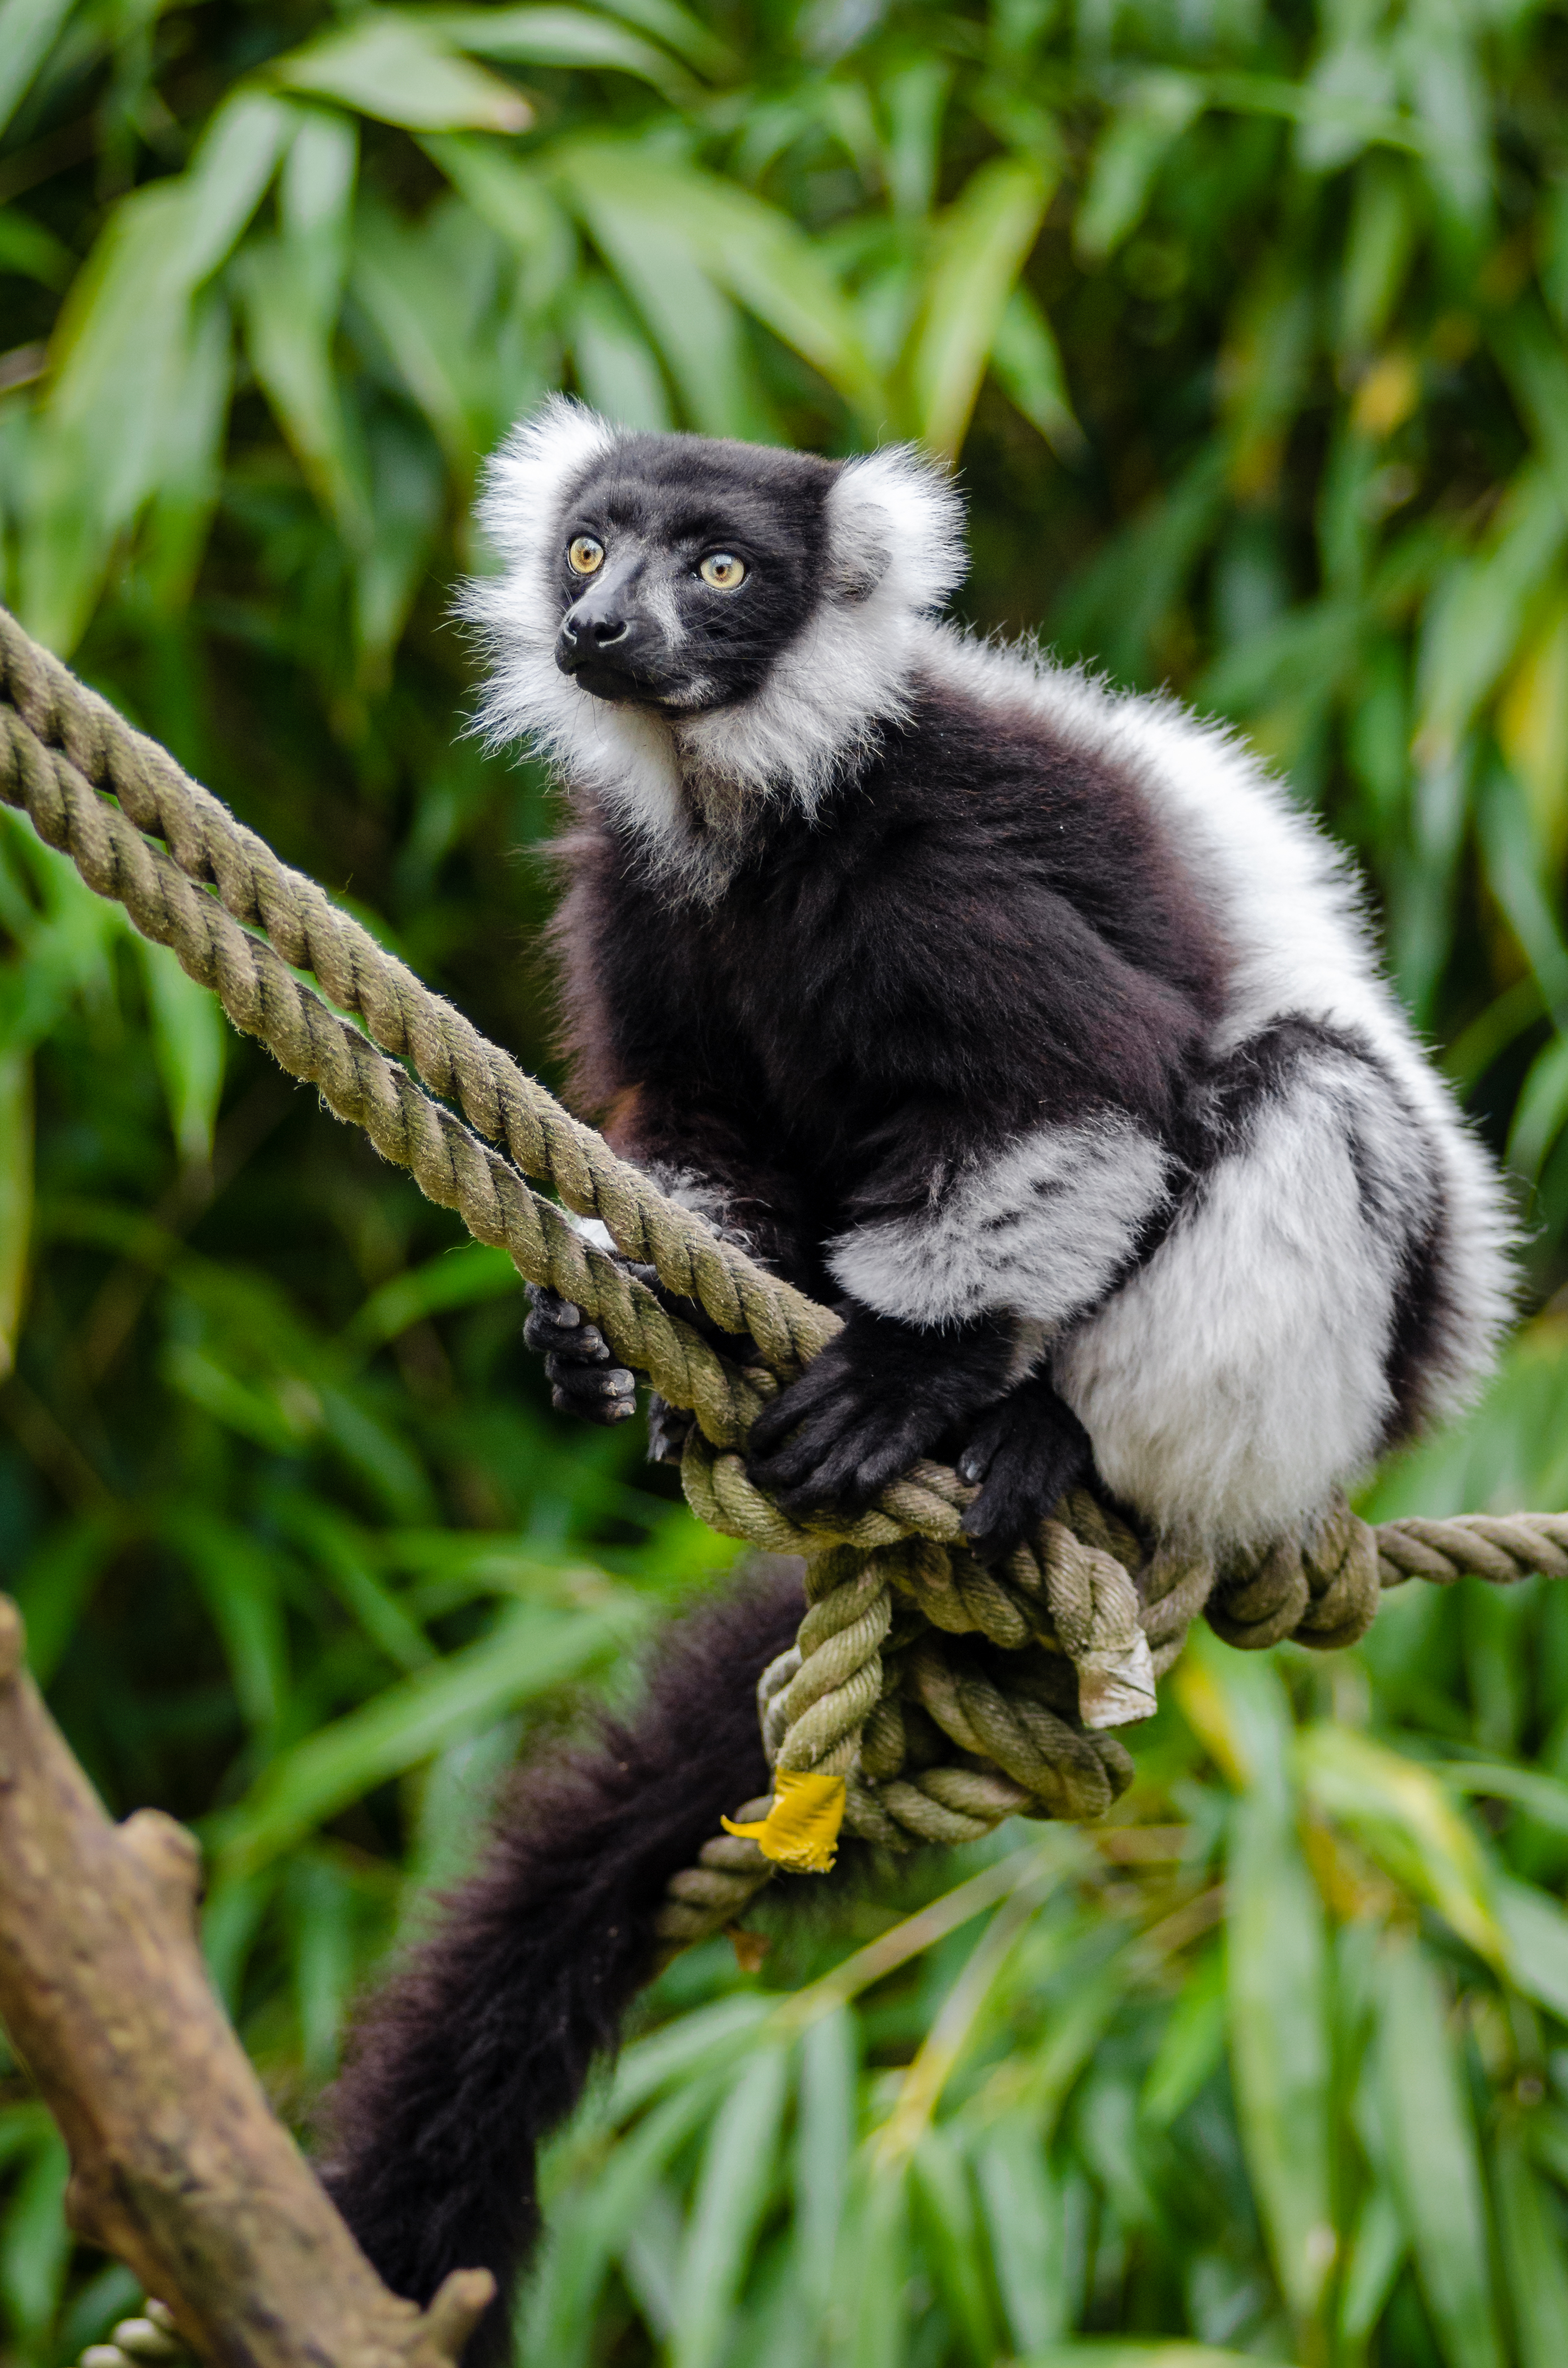
animal, wildlife, zoo, mammal, fauna, primate, gibbon, madagascar, vertebrate, lemur, macaque, marmoset, langur, new world monkey